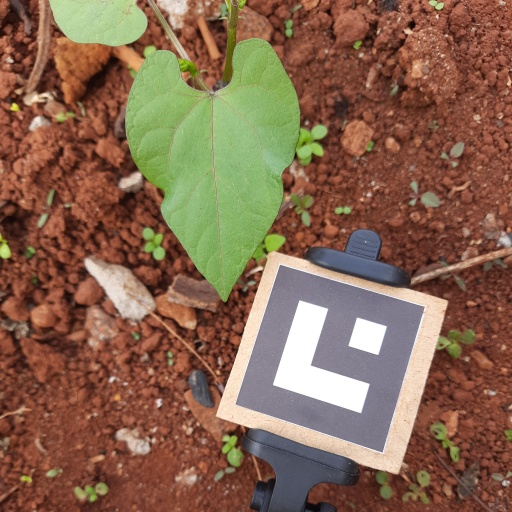
Observations: wavy surface, no eating holes, under cloudy sky